Architecture of Porto Alegre

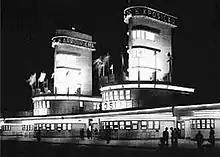
Monumental portico of the Farroupilha Centennial Fair, 1935 (demolished).

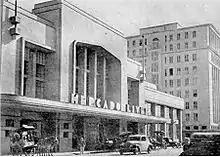
Free Market, 1930s (demolished).

According to Davit Eskinazi, it was only in the mid-1930s, more precisely on the occasion of the Farroupilha Revolution Centennial Fair in 1935, that the first examples of clearly modern architecture began to appear on the urban scene of Porto Alegre: